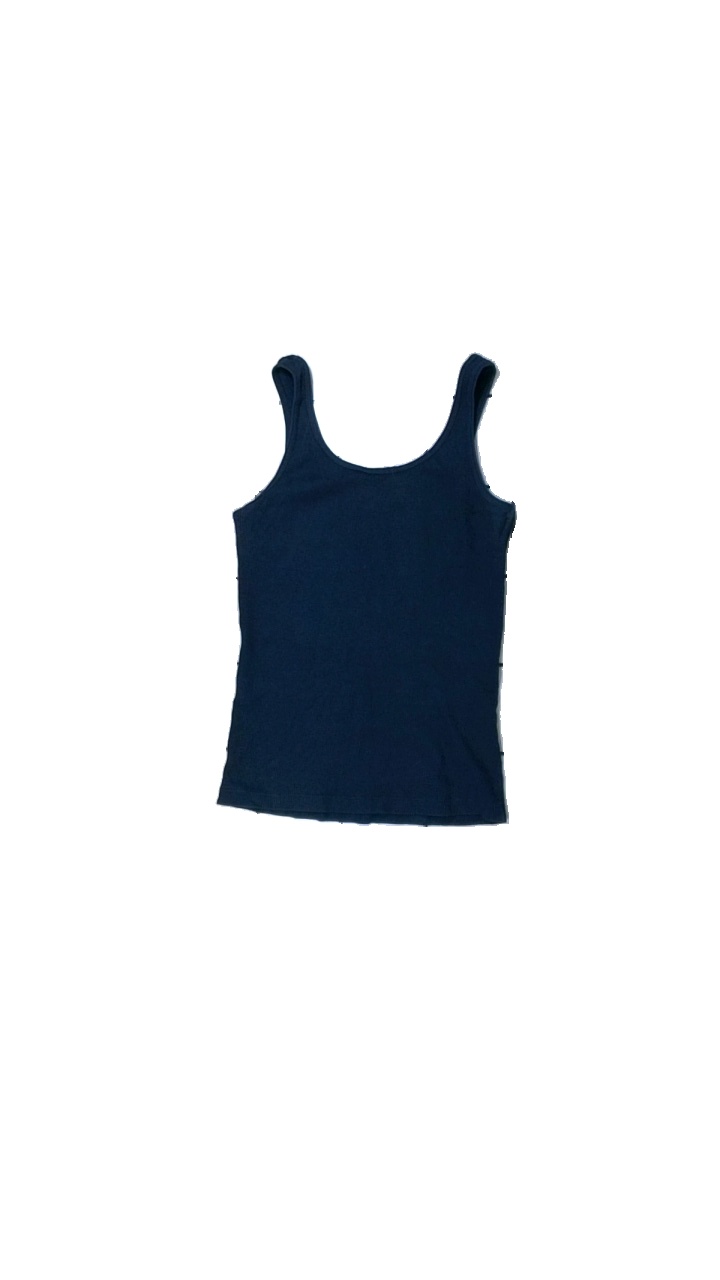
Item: Tank Top (Ladies)
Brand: Missing
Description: blått linne med fläckar i armhålorna
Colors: Blue
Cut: Regular
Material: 100% cotton
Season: Summer
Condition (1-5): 3
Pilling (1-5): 5
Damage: fläck armhåla
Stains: Major
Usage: Export
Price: <50